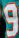
Number: 9